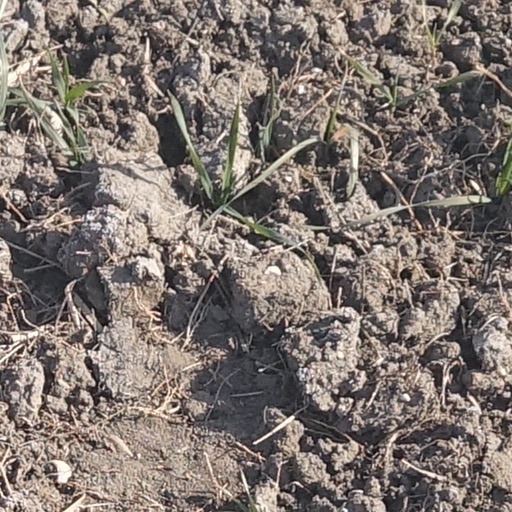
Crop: wheat